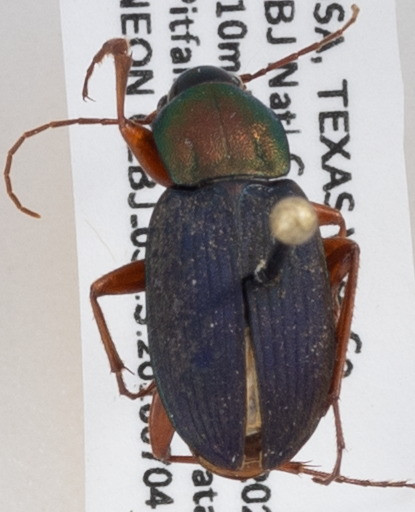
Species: Chlaenius emarginatus
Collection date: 2018-07-04
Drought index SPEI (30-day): -1.69
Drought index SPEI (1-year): -0.54
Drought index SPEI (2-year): -0.54